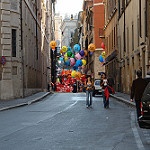
Scene: Outdoor